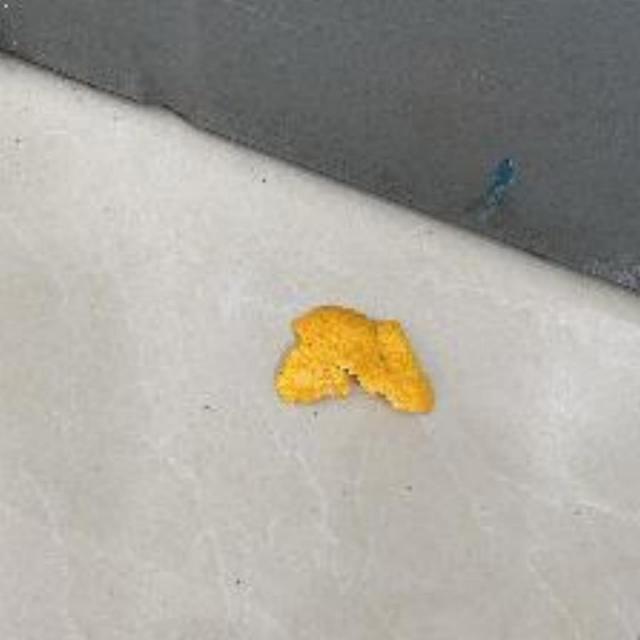
Label: peels